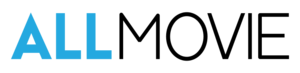
AllMovie est une base de données en ligne concernant les acteurs, le cinéma ainsi que les émissions de télévision.